Samina Naz

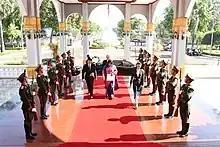
Ambassador Samina Naz being given guard of honour

Naz did her bachelor's degree and masters in international relations from the University of Dhaka.